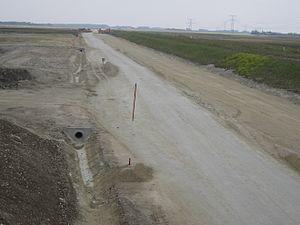
Autoroute A19 en construction, août 2007, entre Bouzonville-aux-bois et Ascoux, vers l'ouest.
L’autoroute A19 est une autoroute française reliant l’A5 à l’A10 entre Sens dans le département de l’Yonne et Artenay dans le département du Loiret. Elle s'inscrit dans le plan du grand contournement de Paris. A19 est couvert par Autoroute Info et Radio Vinci Autoroutes en 107.7FM.
La section Artenay-Courtenay de l’autoroute A19 est une section de l’autoroute A19 mise en service le 16 juin 2009 et permettant de relier les autoroutes A5 et A6 à l’autoroute A10. Elle est située dans sa presque totalité dans le département du Loiret puisque sur 101 km, seulement 500 m sont dans le département de l’Yonne.